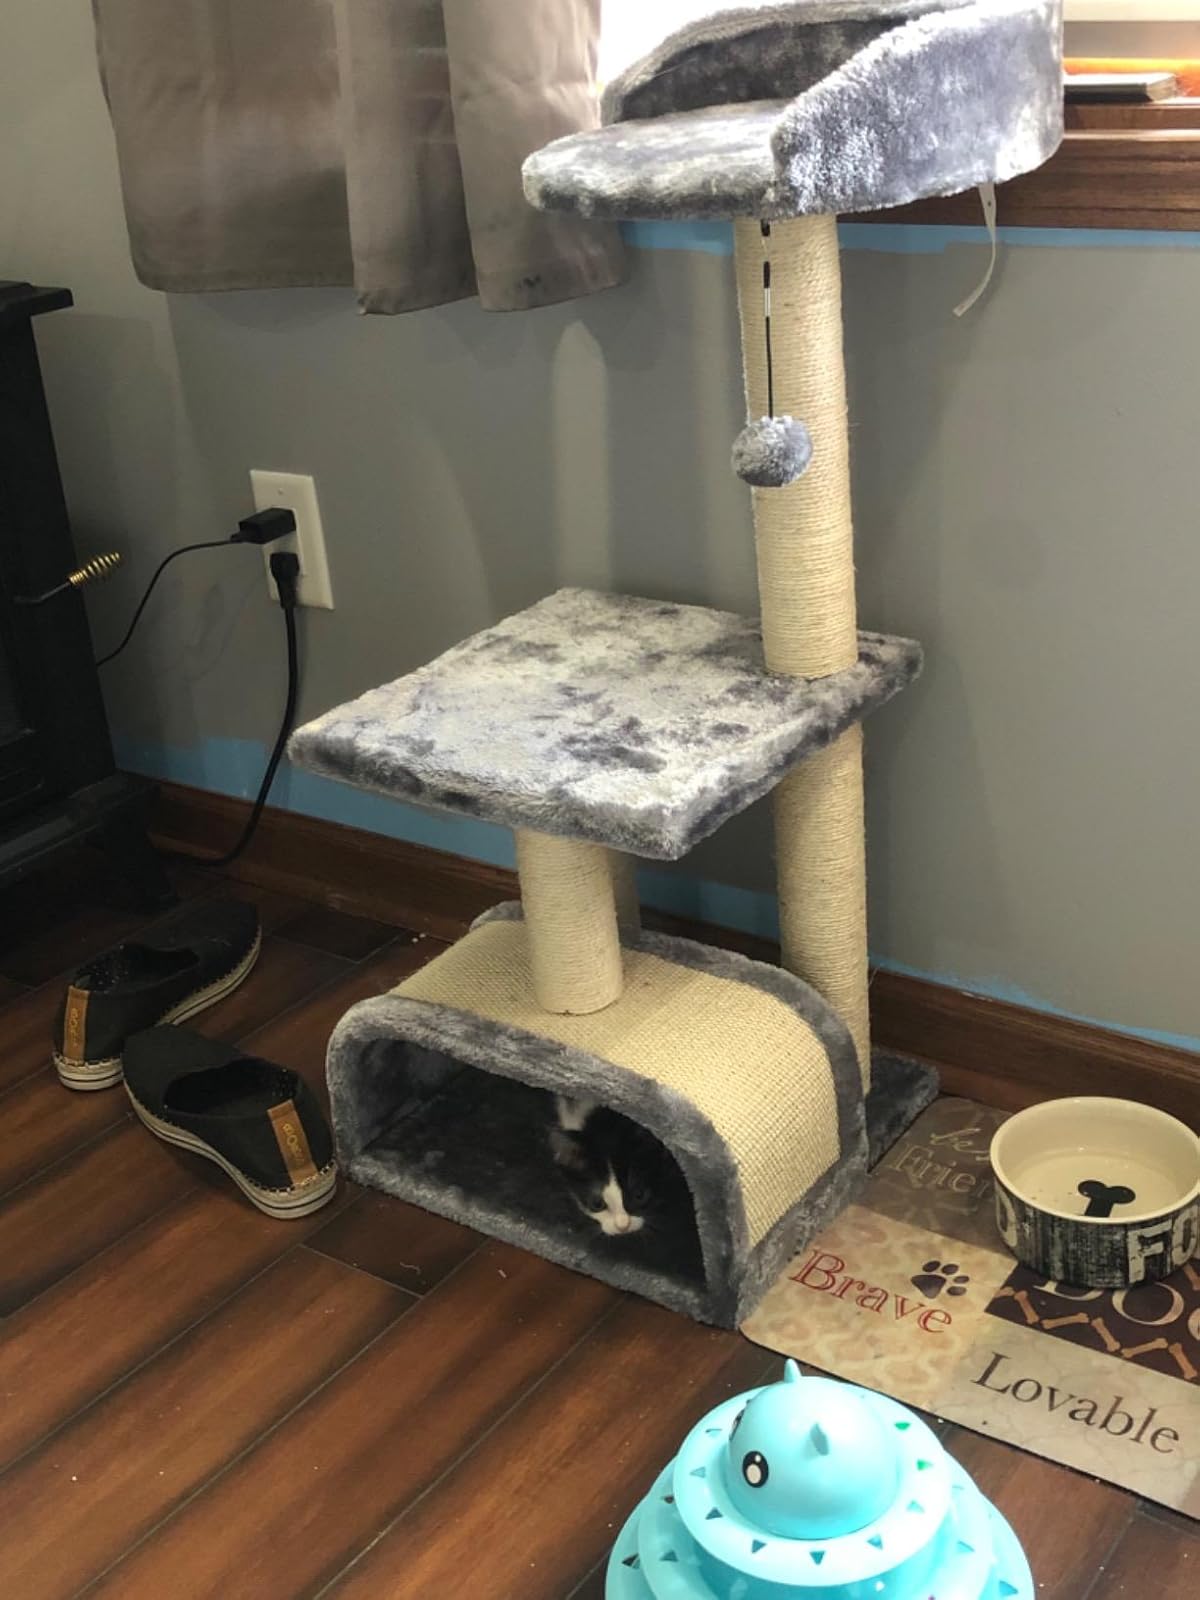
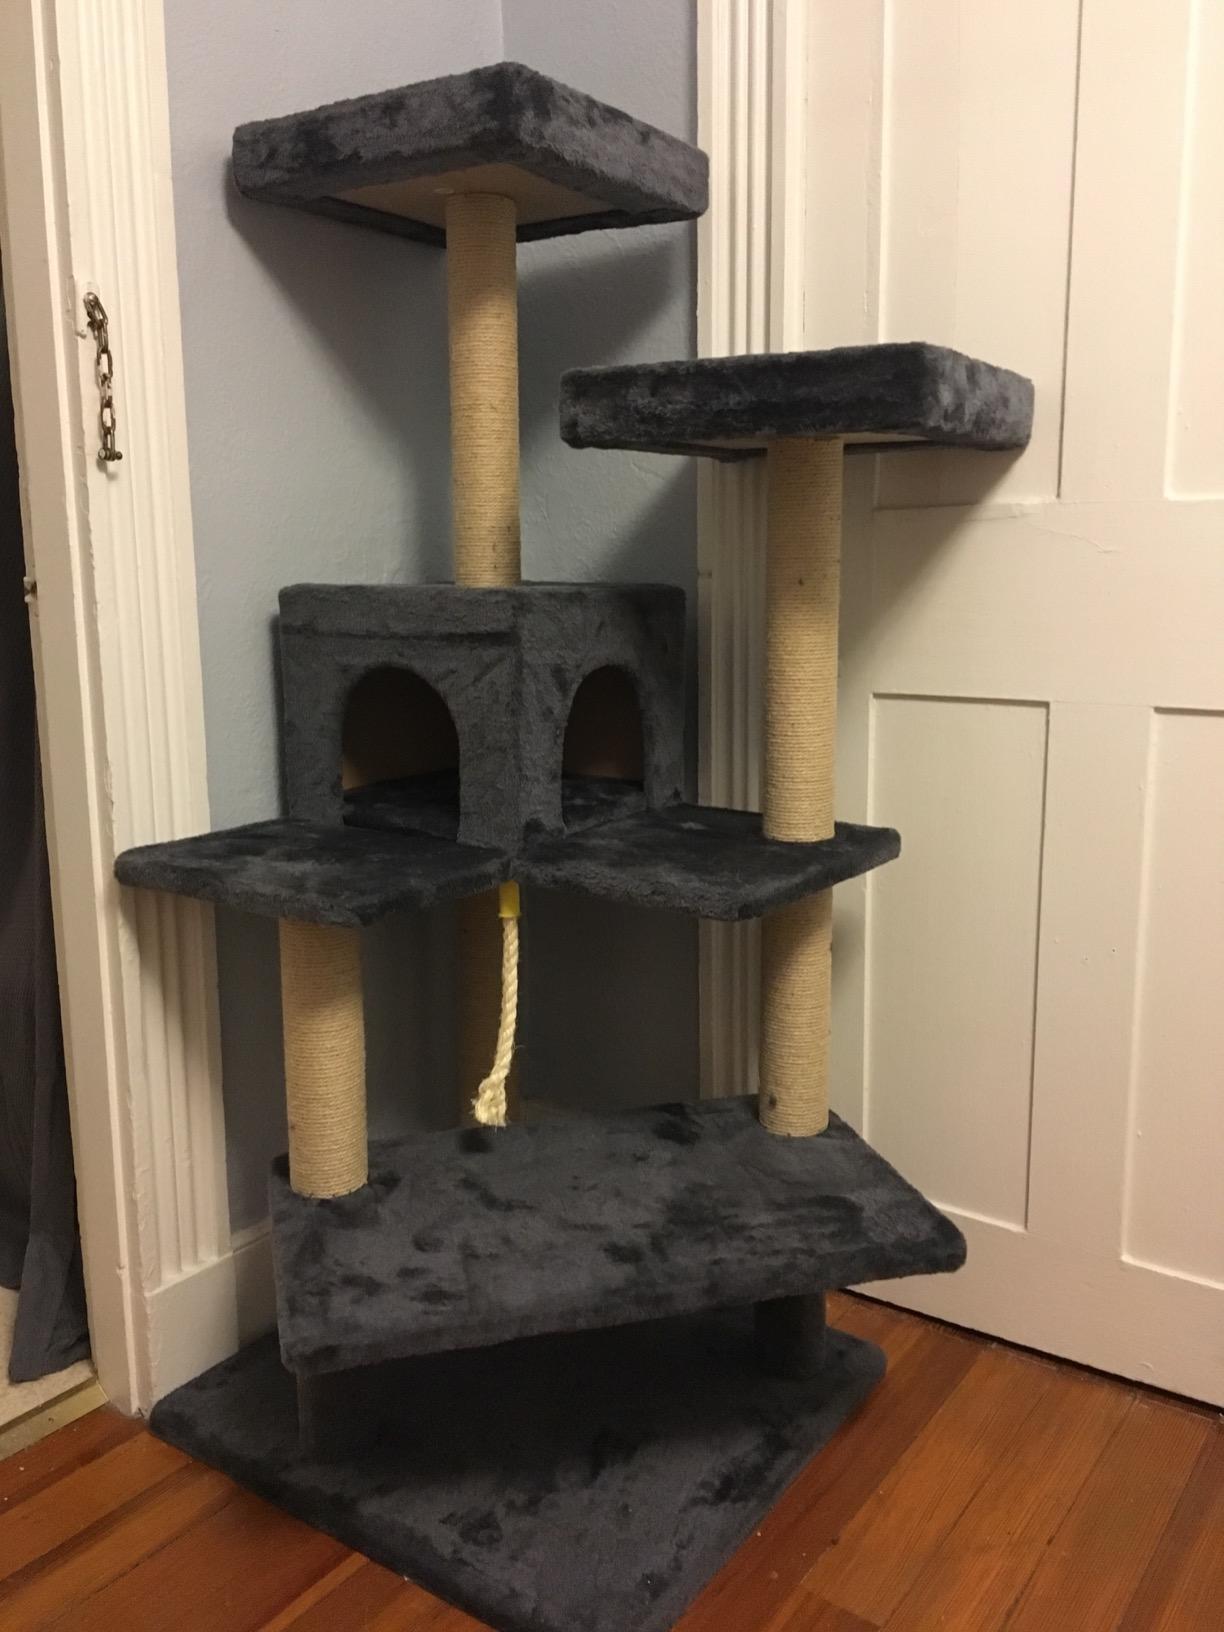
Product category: items_cat tree
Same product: no